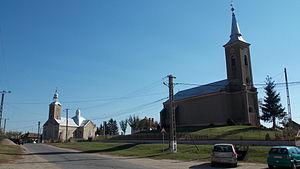
Sanislău est une commune roumaine du județ de Satu Mare, dans la région historique de Transylvanie et dans la région de développement du Nord-Ouest.